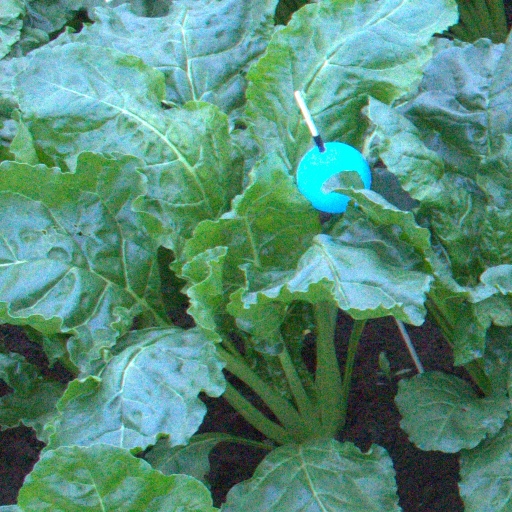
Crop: sugar beet